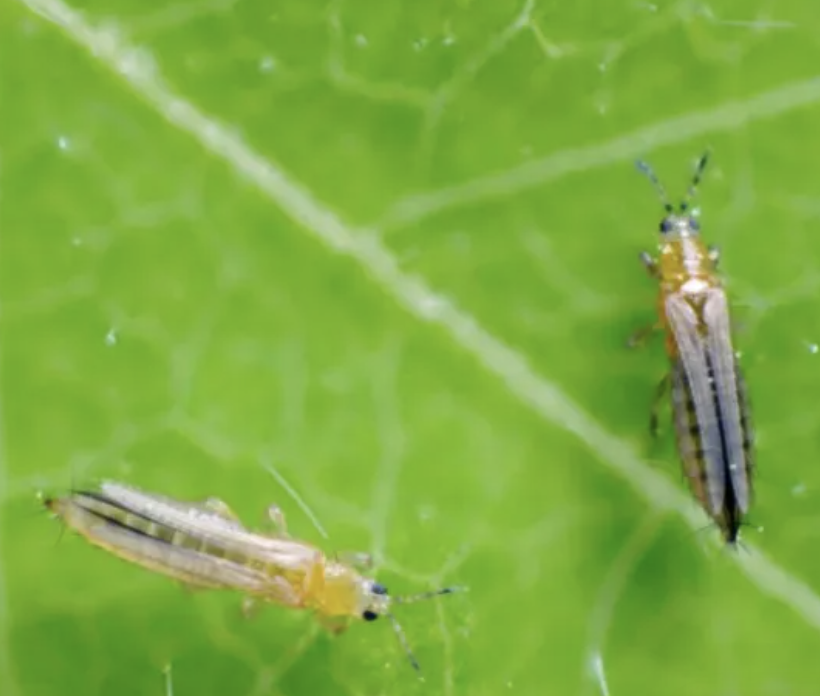
Label: thrips_disease